The Hooded Gunman

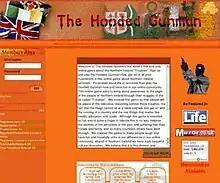
A screenshot of the since deleted Hooded Gunman website, taken from the official Facebook page

The Hooded Gunman was a massively multiplayer online role-playing game created by entrepreneur Warren Dowey. The game was based on The Troubles of Northern Ireland. The game allowed the user to build a Loyalist or Republican criminal gang to build an empire based on racketeering drugs and killing members of the opposition. The game caused controversy in Northern Ireland due to its sensitive nature.